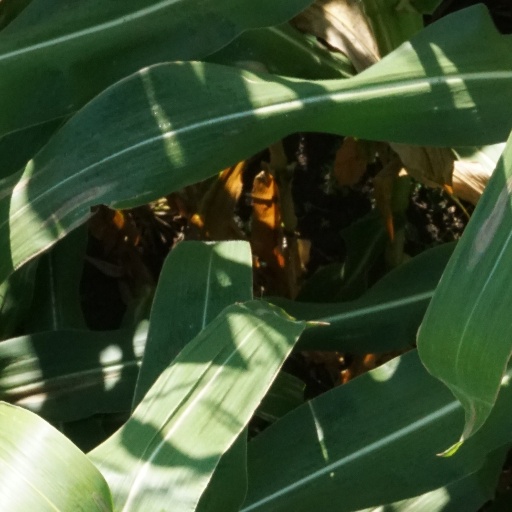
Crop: maize; corn